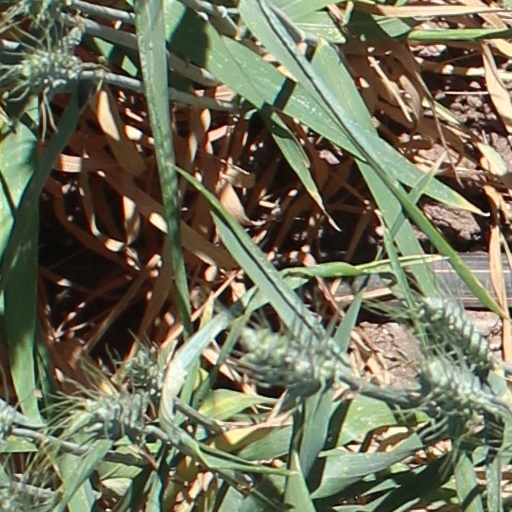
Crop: wheat